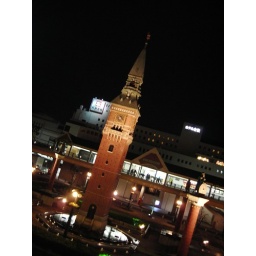
a clock tower in front of JR Kurashiki station